Squatting position

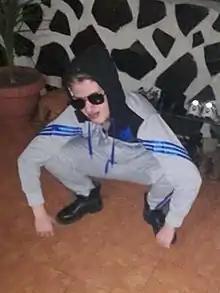

Crouching is usually considered to be synonymous with squatting. It is common to squat with one leg and kneel with the other leg. One or both heels may be up when squatting. Young children often instinctively squat. Among Chinese, Southeast Asian and Eastern European adults, squatting often takes the place of sitting or standing.